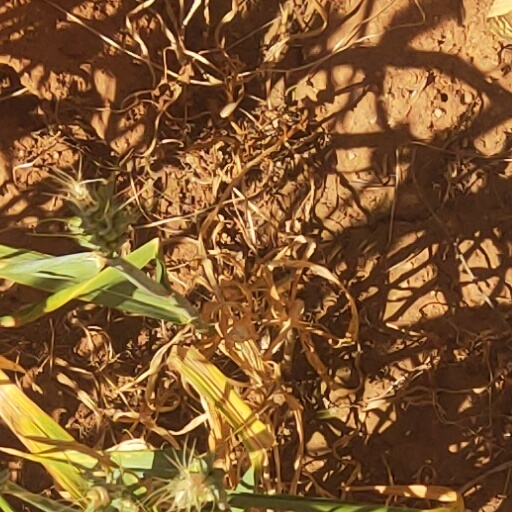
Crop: wheat